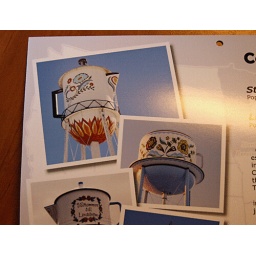
My photos - the two water towers in Stanton, IA